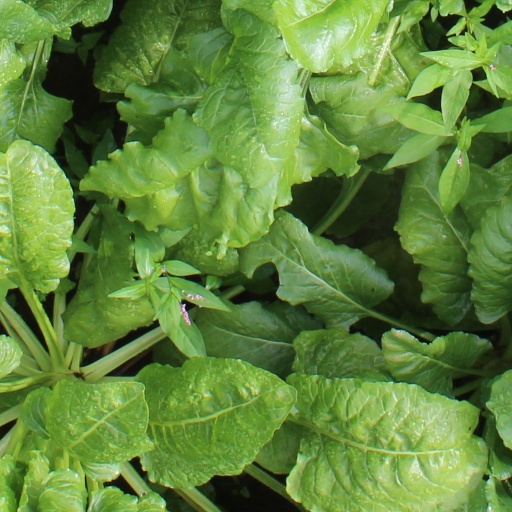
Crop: sugar beet